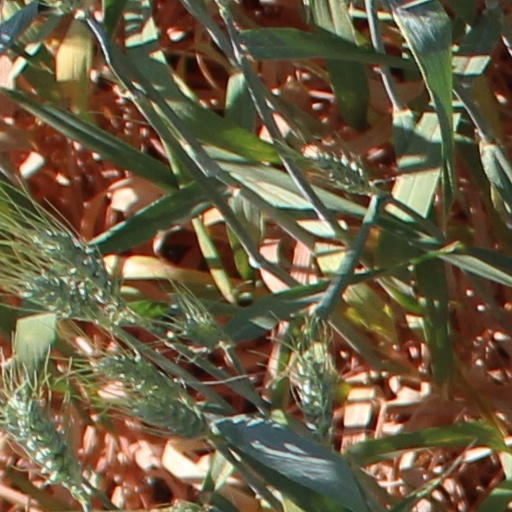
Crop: wheat